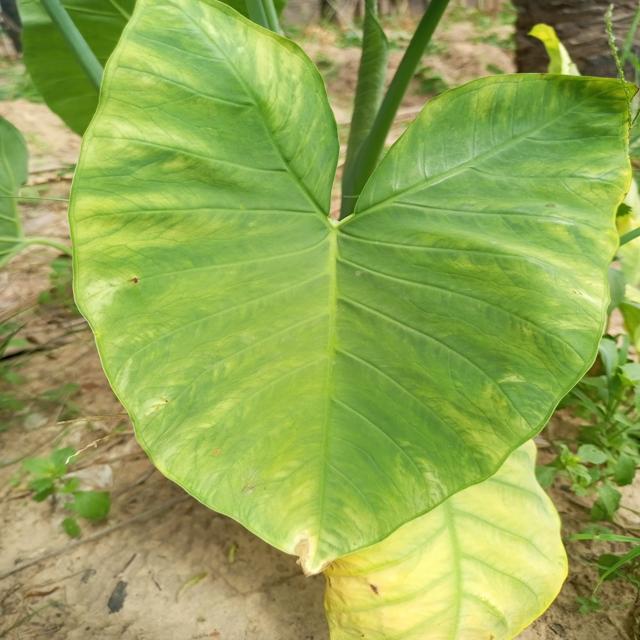
Label: Early_Blight